Cadency

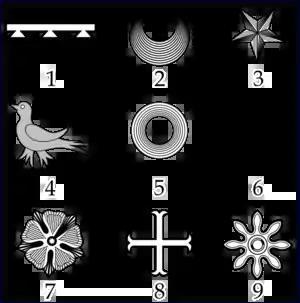
Charges used as marks of cadency in English heraldry: 1: label of three points; 2: crescent; 3: mullet; 4: martlet; 5: annulet; 6: fleur-de-lys; 7: rose; 8: cross moline; 9: octofoil

In heraldry, cadency is any systematic way to distinguish arms displayed by descendants of the holder of a coat of arms when those family members have not been granted arms in their own right. Cadency is necessary in heraldic systems in which a given design may be owned by only one person at any time, generally the head of the senior line of a particular family.